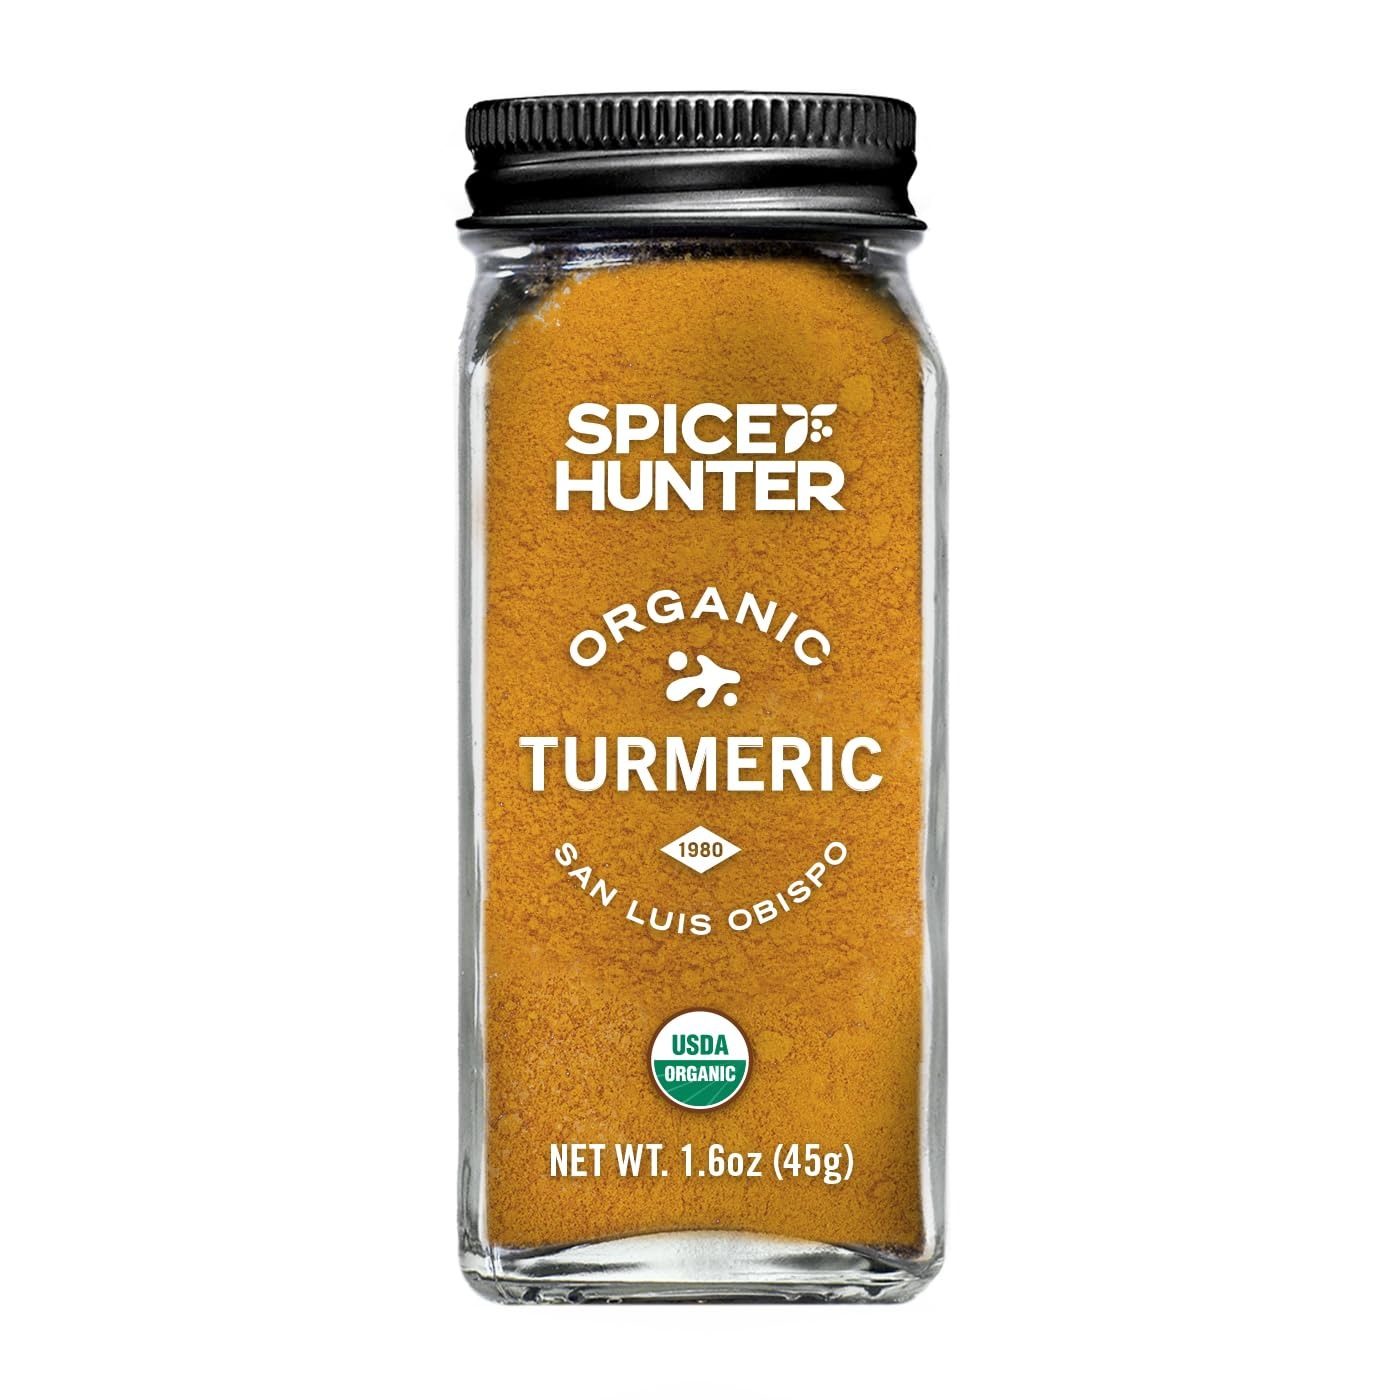
Item Name: The Spice Hunter Turmeric, Ground, Organic, 1.6-Ounce Jar
Bullet Point 1: Mustard, Yellow, Ground Spice | Natural | Kosher Certified
Bullet Point 2: Adds zest to your favorite sauces, dips, dressings, and marinades
Bullet Point 3: Mustard has an earthy, pungent, hot flavor that zests up salad dressings, marinades, curry, BBQ sauces, root vegetables, stir-fry, dipping sauces, meat glazes and dry rubs
Bullet Point 4: A world of flavor awaits. Let the culinary adventure begin
Bullet Point 5: Crafted by The Spice Hunter
Value: 1.6
Unit: Ounce

Price: 14.99